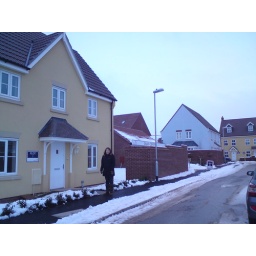
house street (Kings Yard) in the snow